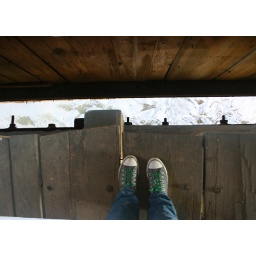
water under the bridge